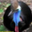
Label: bird